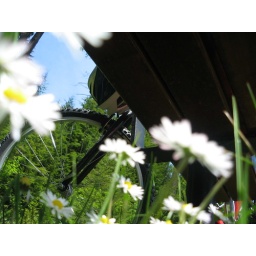
stopped to lay on the grass in the middle of a bike ride